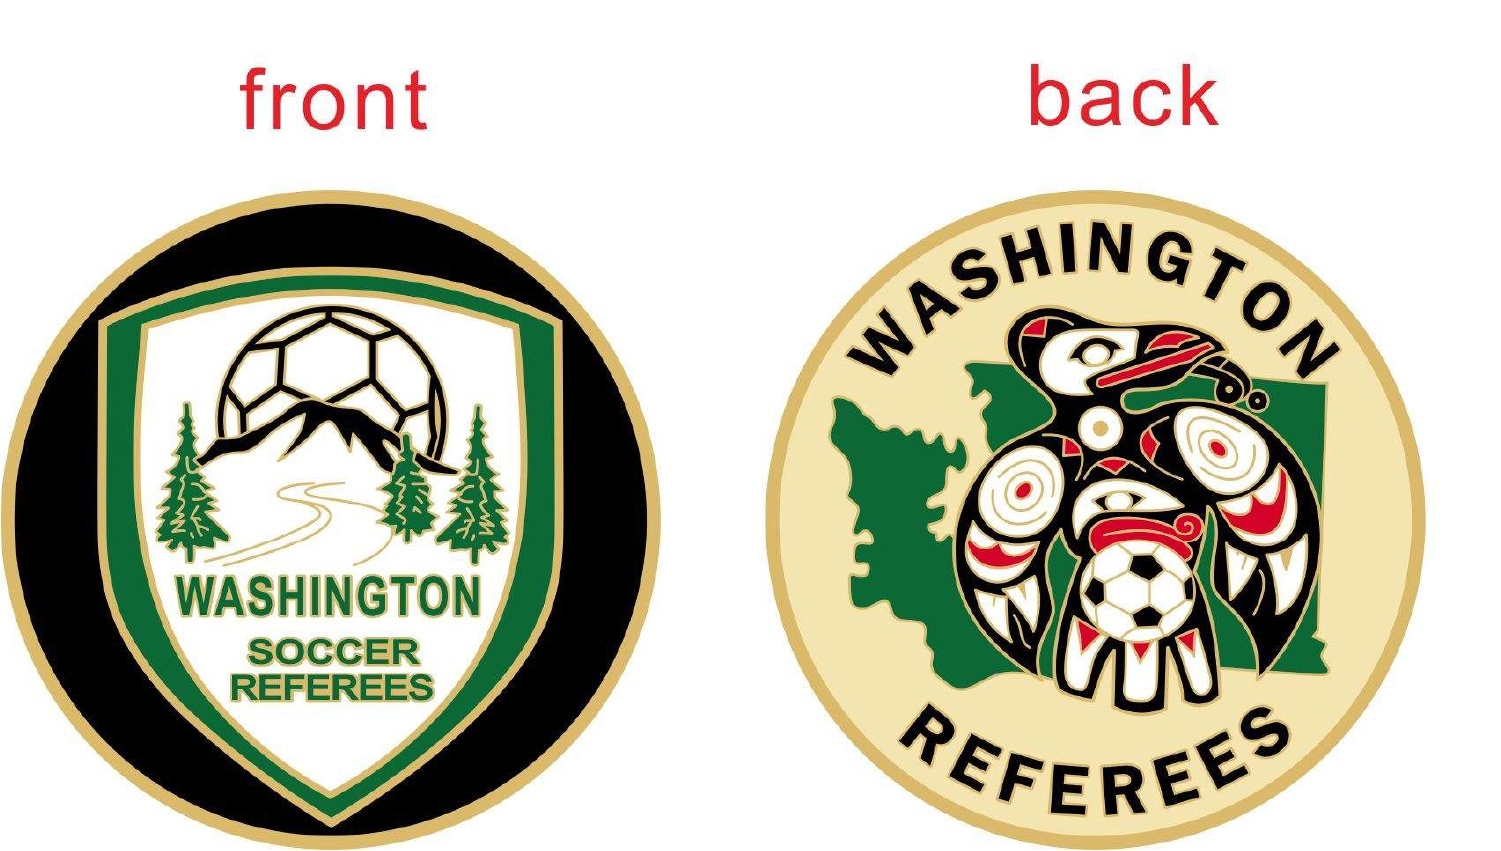
Washington Referee Flipping Coin
Brand: Washington Referee Apparel
Category: Sporting Goods > Athletics > Coaching & Officiating > Flip Coins & Discs > Flip Coins